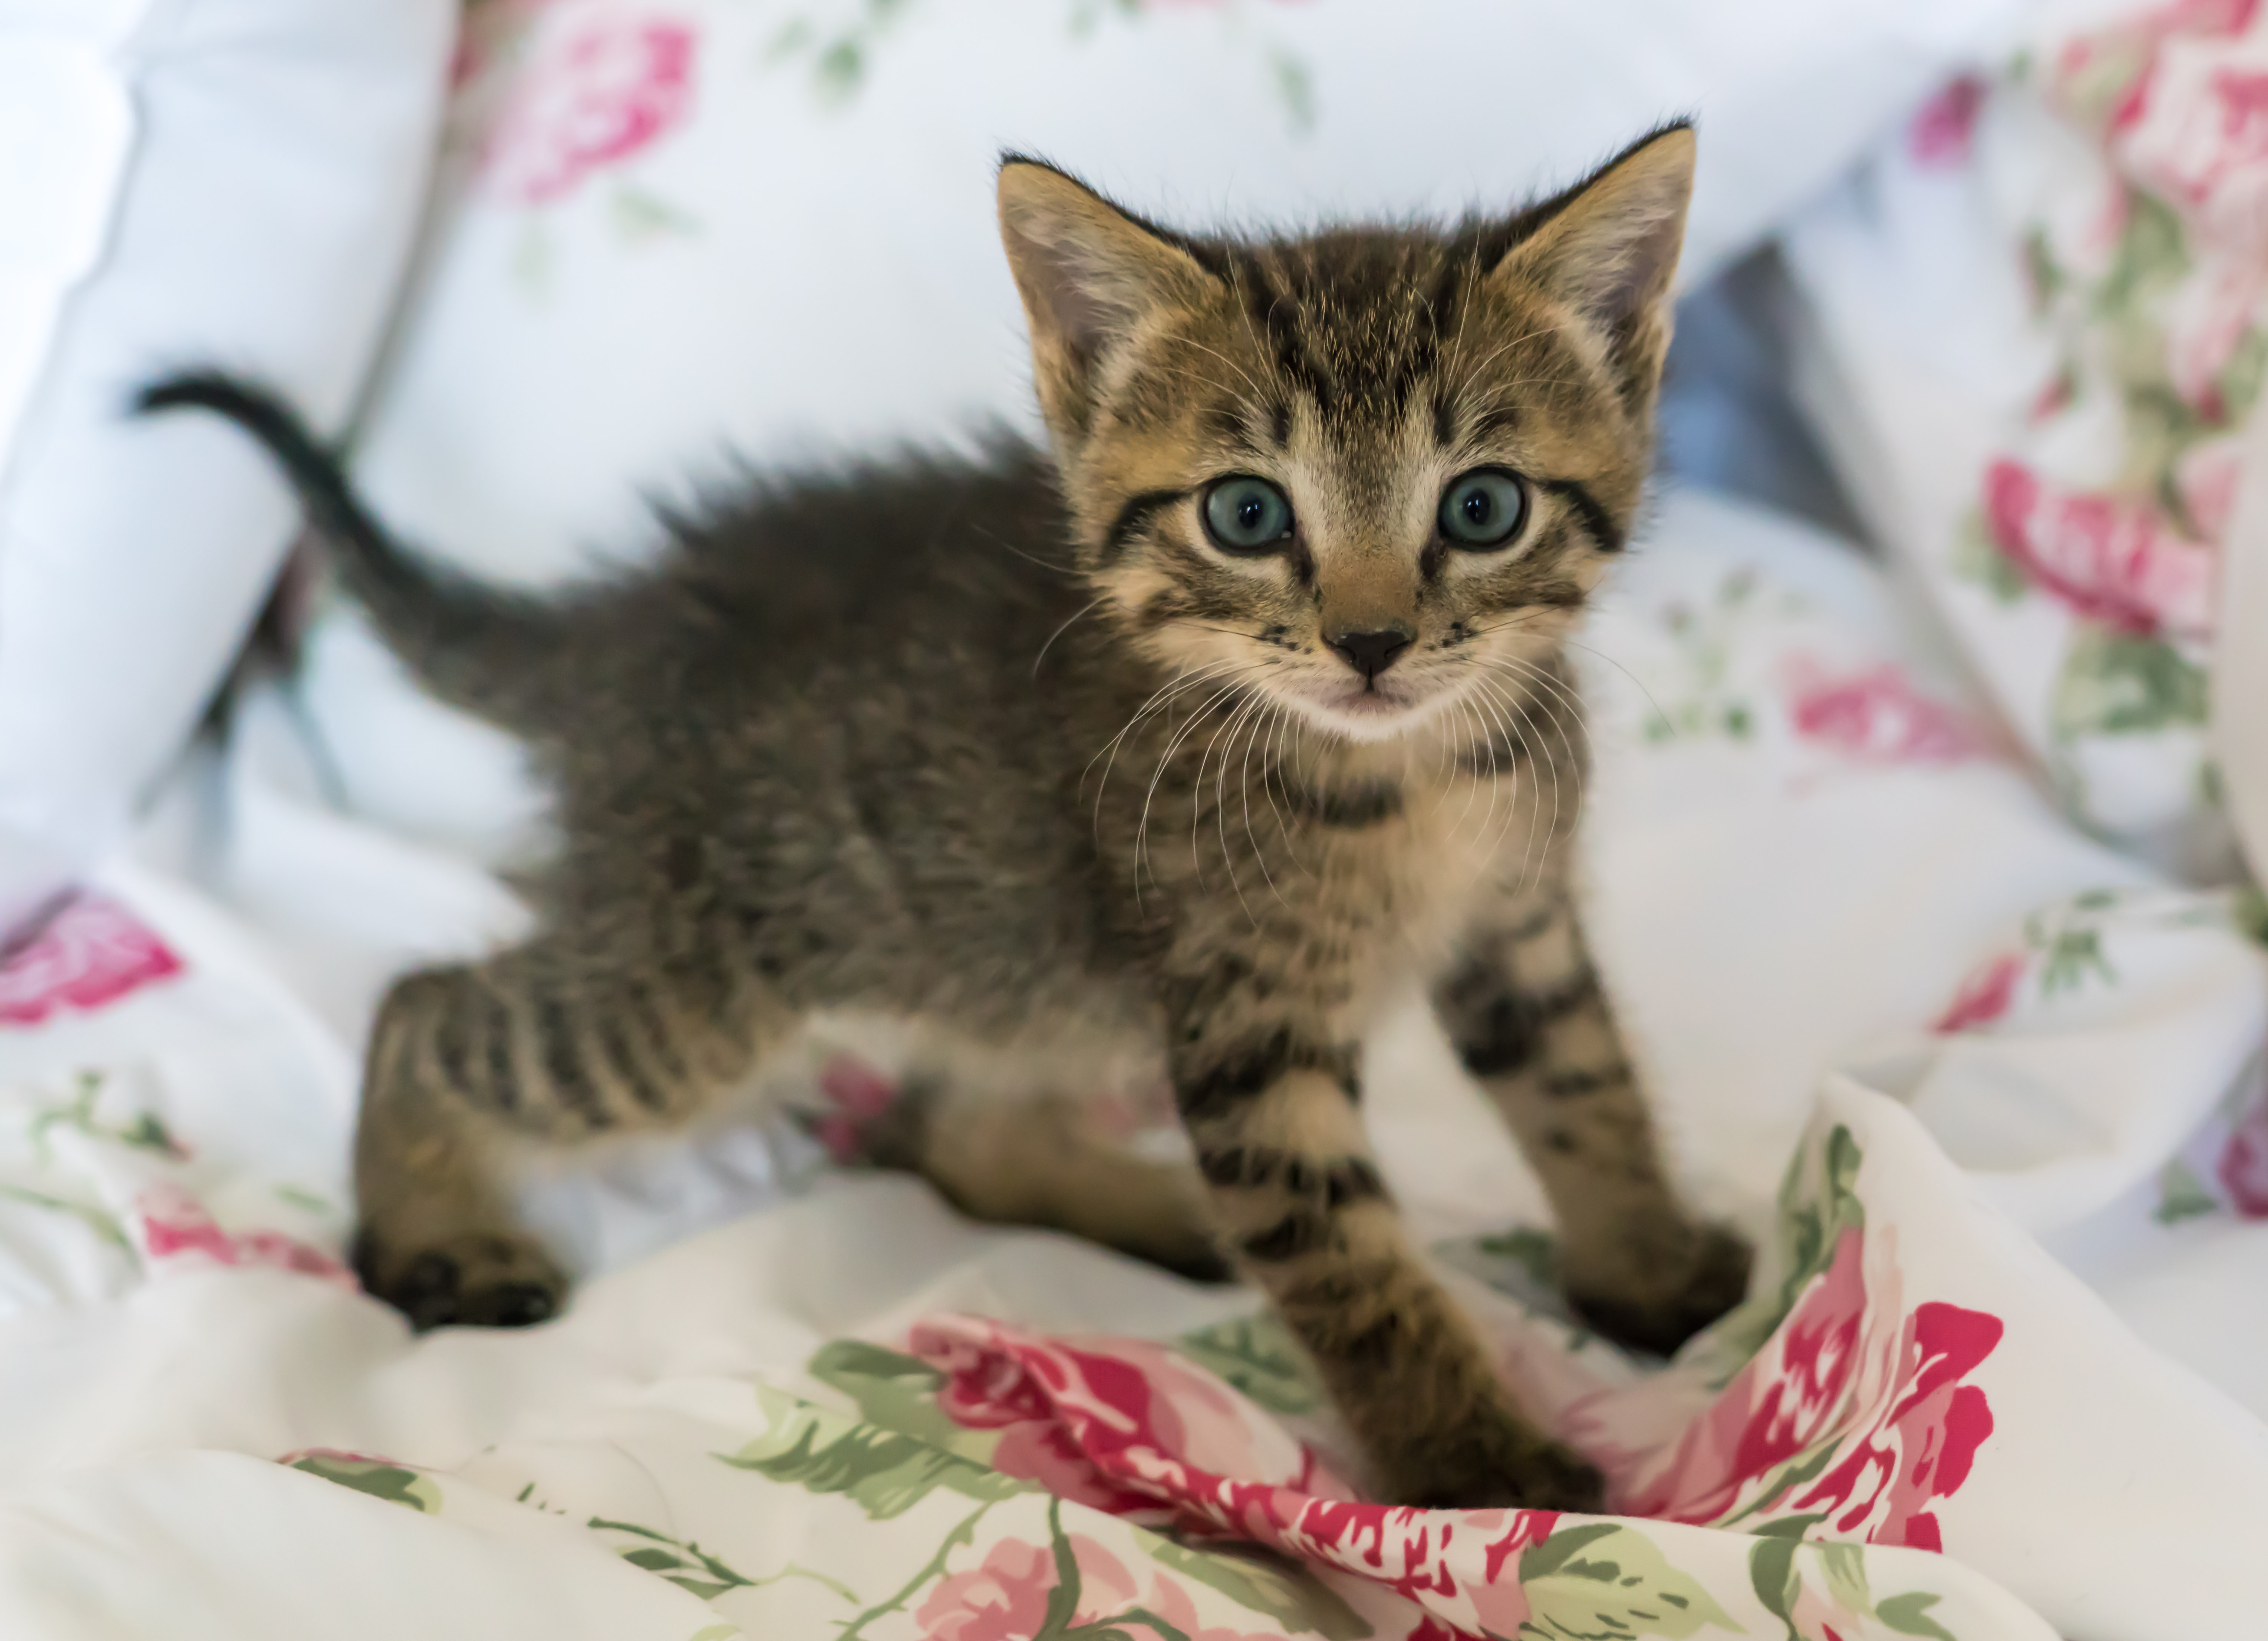
animal, cute, pet, fur, portrait, young, kitten, cat, small, feline, mammal, gray, whisker, baby, face, eyes, whiskers, savannah, kitty, newborn, furry, little, vertebrate, domestic, adorable, foster, tabby cat, bengal, european shorthair, small to medium sized cats, cat like mammal, domestic short haired cat, pixie bob, american shorthair